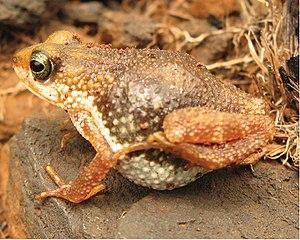
Nimbaphrynoides occidentalis, unique représentant du genre Nimbaphrynoides, est une espèce d'amphibiens de la famille des Bufonidae.